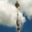
Label: lamp